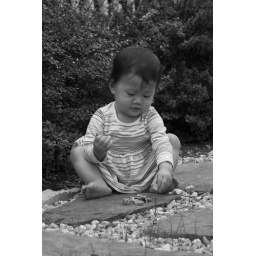
Reagan in pink striped dress in front yard - 26